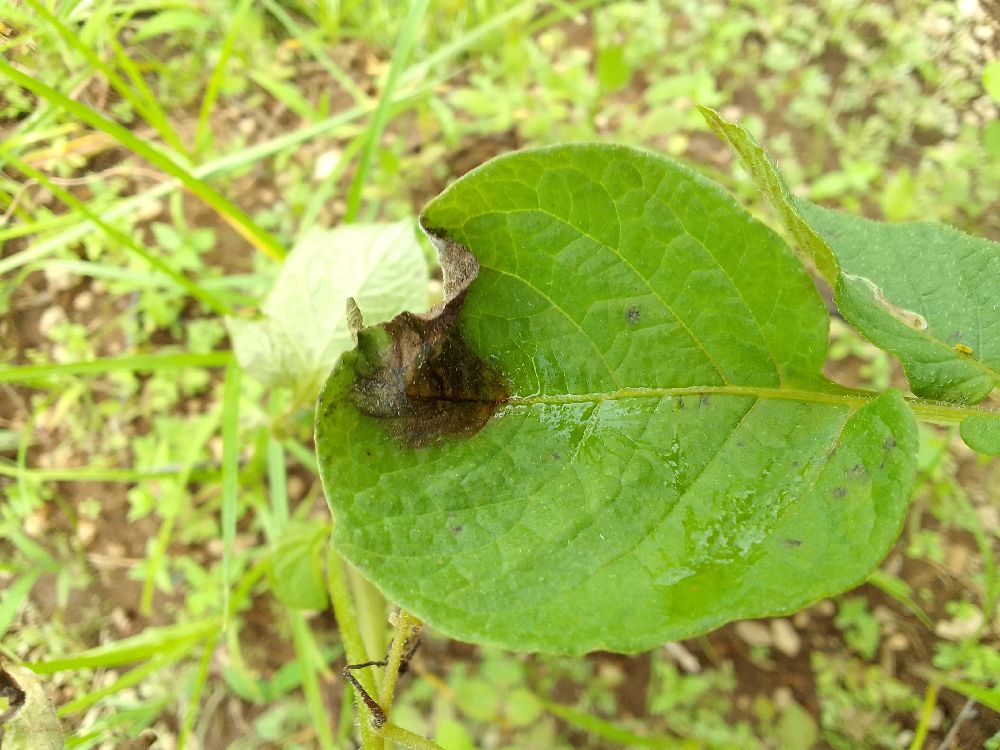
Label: Late blight